Ross Wetmore

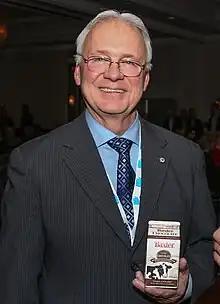
Wetmore in 2018

Frederick Ross Wetmore (born April 3, 1953) is a Canadian politician who was elected to the Legislative Assembly of New Brunswick in the 2010 provincial election. He represented the electoral district of Gagetown-Petitcodiac (formerly Grand Lake-Gagetown) as a member of the Progressive Conservatives until 2024. From 2018 to 2020 he was Minister of Agriculture, Aquaculture, and Fisheries in the Higgs government.